NGC 6400

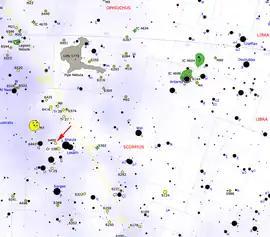
NGC 6400 on a map

NGC 6400 is an open cluster located in the constellation Scorpius. It is designated as II2m in the galaxy morphological classification scheme and was discovered by the Scottish astronomer James Dunlop on 13 May 1826. It is at a distance of 3,097 light years away from Earth.